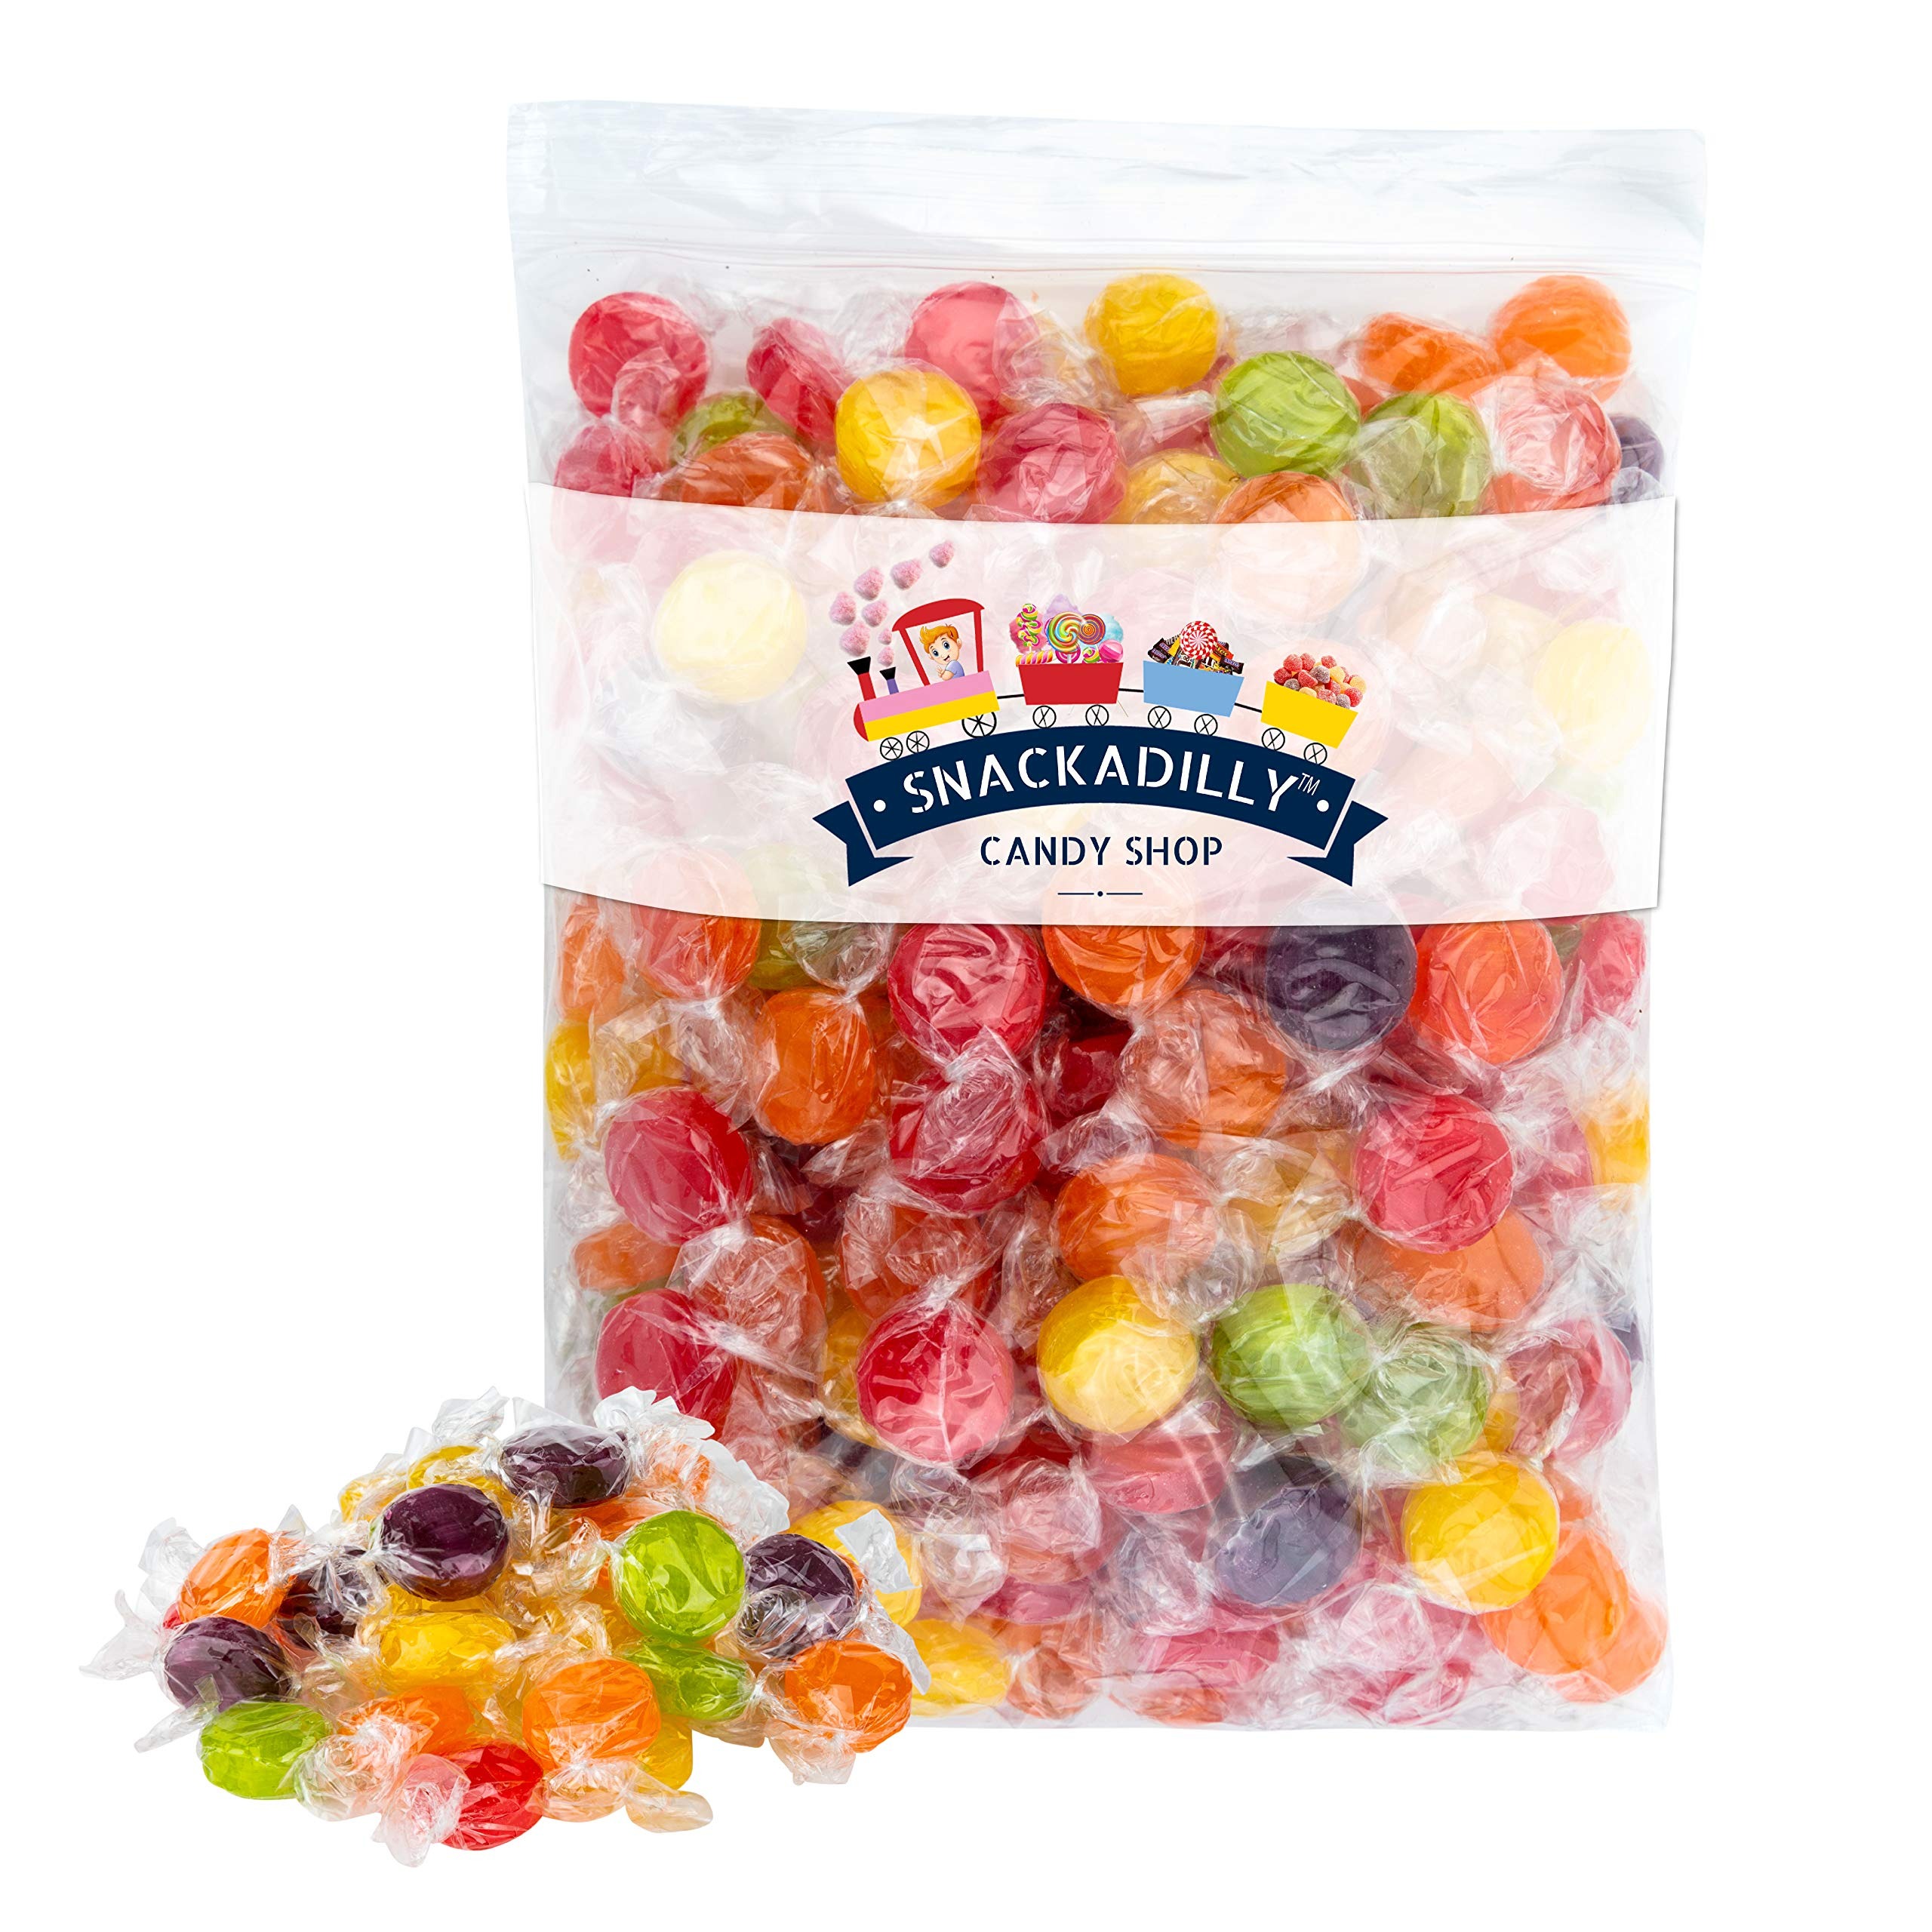
Item Name: Snackadilly Fruit Flavored Hard Candy - VALUE SIZE 3 Pound Bag - Assorted Fruit Flavored Candy - Individually Wrapped
Bullet Point 1: These assorted fruit button candies feature fun, fruity flavors to please every palette!
Bullet Point 2: Colorful, assorted hard candy comes in a variety of delicious fruit flavors.
Bullet Point 3: Individually wrapped fruit buttons are perfect for stashing in a pocket or purse, filling a candy dish, or sharing with someone special.
Bullet Point 4: Melts away slowly for long-lasting flavor A must for any candy dish Individually wrapped for freshness
Bullet Point 5: Freshly packed by Snackadilly.
Product Description: Treating tastebuds to sweet fruit flavor and simple pleasure, these nostalgic assorted fruit button hard candies are just like the ones you loved as a child. Individually wrapped for freshness, the classic assorted buttons are candy dish favorites ... and smart grandmas keep purses well-stocked since they're great for tickly throats and fidgety kids. Assorted fruit candy flavors include cherry, orange, Apple, and grape.
Value: 48.0
Unit: Ounce

Price: 28.69